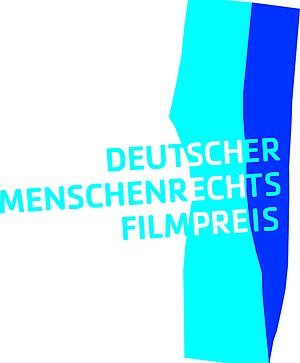
Depuis 1998, le Prix allemand du Film sur les Droits de l'Homme récompense des productions exceptionnelles sur des questions relatives aux Droits de l'Homme. Il documente et rend ainsi hommage à l'engagement de cinéastes dévoués au respect des Droits de l'homme. De plus, il attire l'attention du public sur les violations des Droits de l’Homme et sur le travail dans ce domaine et favorise ainsi le débat social sur ces sujets.